Countess Wear

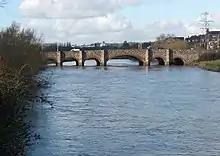
Countess Wear bridge dating from 1774, over the River Exe

Countess Wear is a district within the city of Exeter, Devon, England. It lies about two miles south-east of the city centre, on the north bank of the estuary of the River Exe. Historically an estate known as Weare, part of the manor of Topsham, was in this area. From the late 13th century, the construction of weirs in the River Exe by the Countess, and later, the Earls of Devon damaged the prosperity of Exeter to the benefit of Topsham which was downstream of the obstructions, and was owned by the Earls.